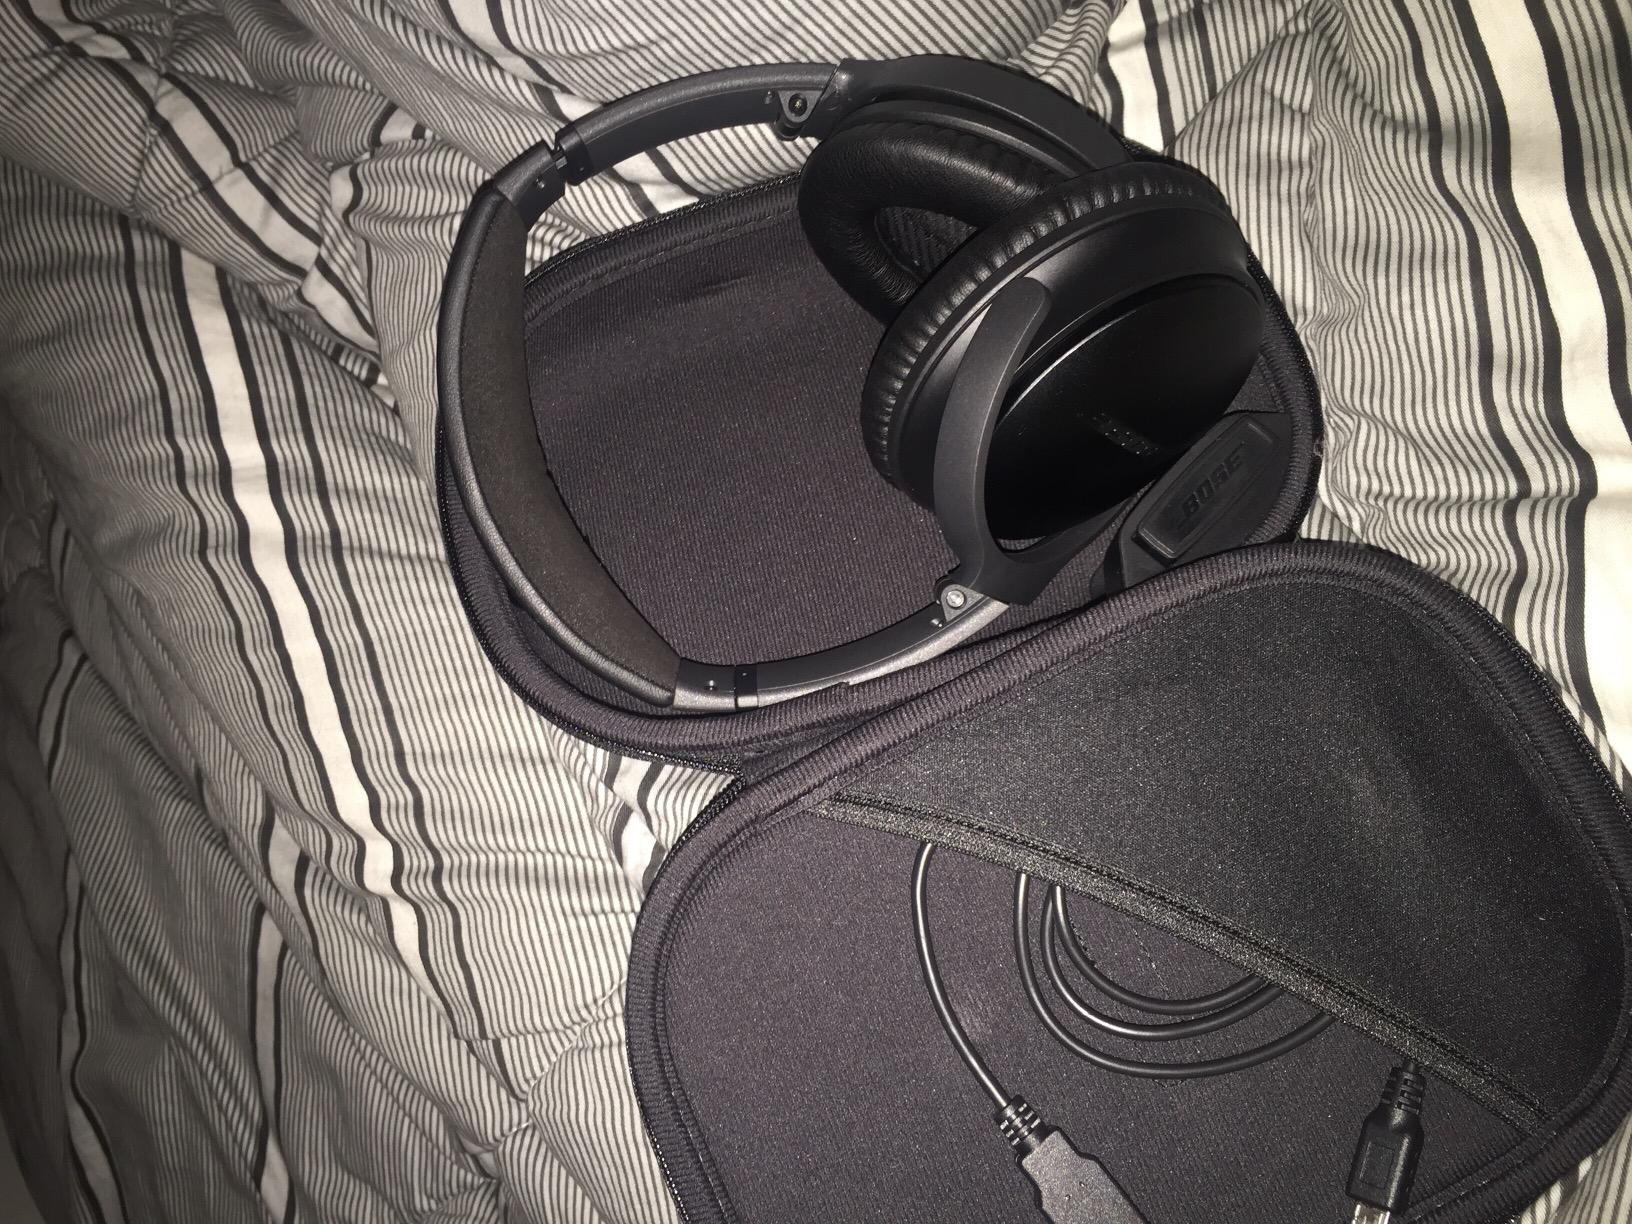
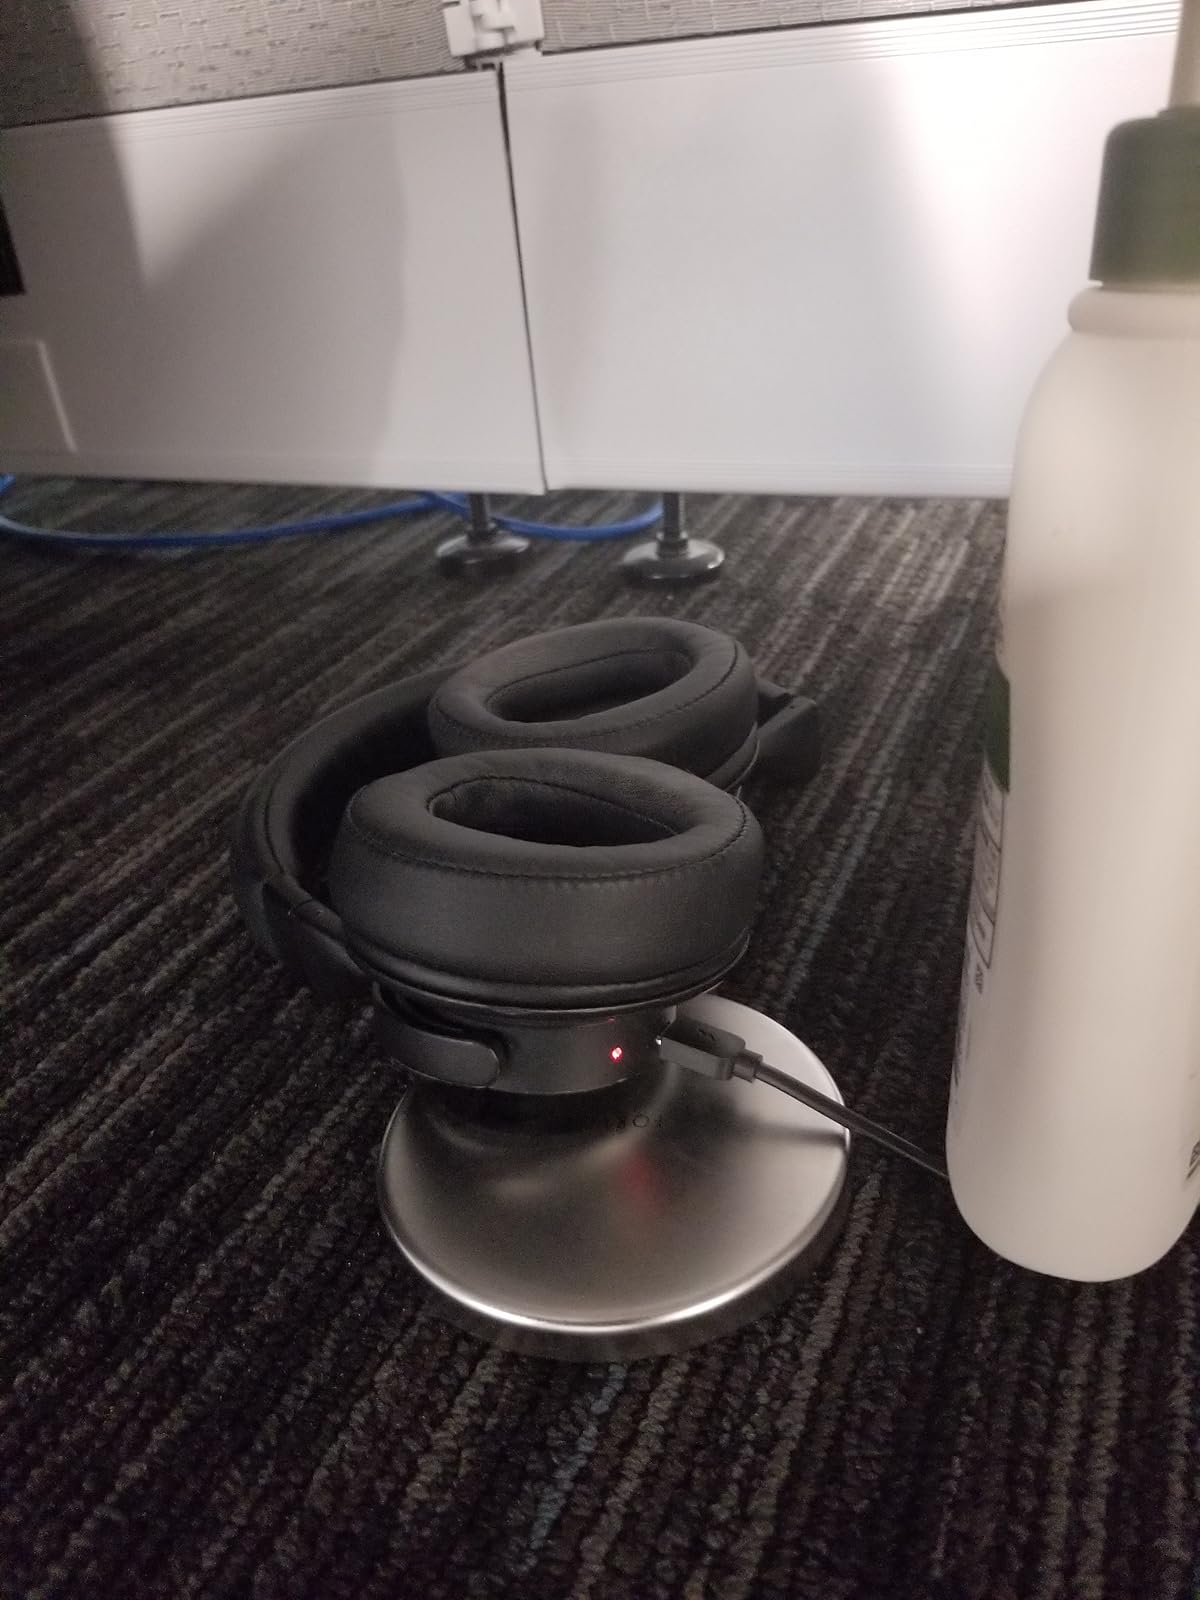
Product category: headphones
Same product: no